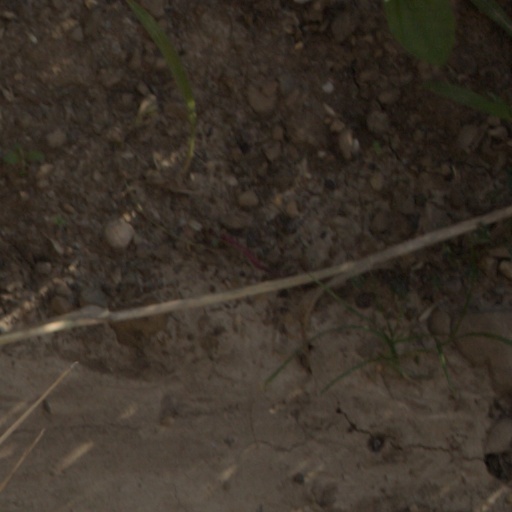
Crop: wheat